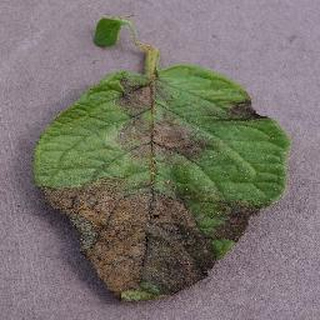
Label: potato_late_blight